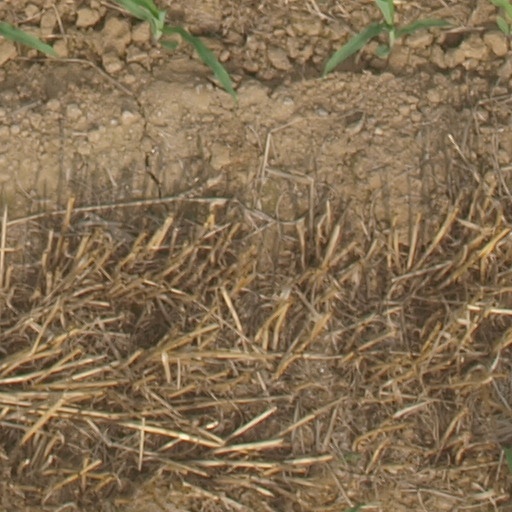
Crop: maize; corn